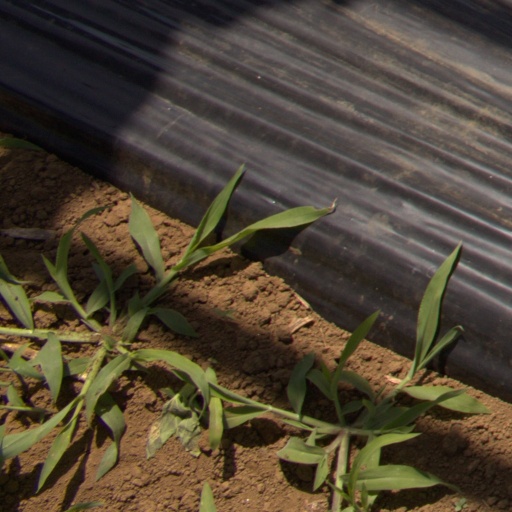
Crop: Jerusalem artichoke